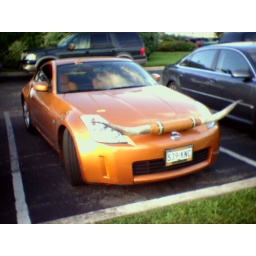
Thus is a burnt orange Nissan 350Z photographed in Austin, TX (the home of the University Of Texas Longhorns)